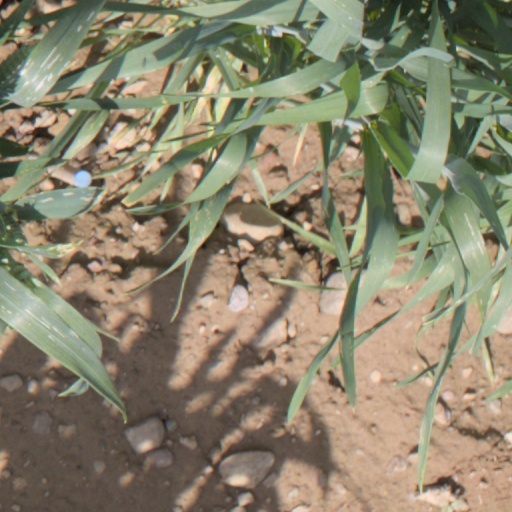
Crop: wheat